Trier Amphitheater

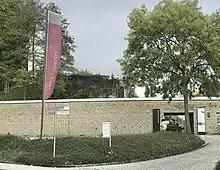
Entry of museum Amphitheater Trier, 2022

The Trier Amphitheater is a Roman amphitheater in Trier, Germany. It is designated as part of the Roman Monuments, Cathedral of St. Peter and Church of Our Lady in Trier UNESCO World Heritage Site as a testimony to the importance of Trier as a major Roman city north of the Alps.